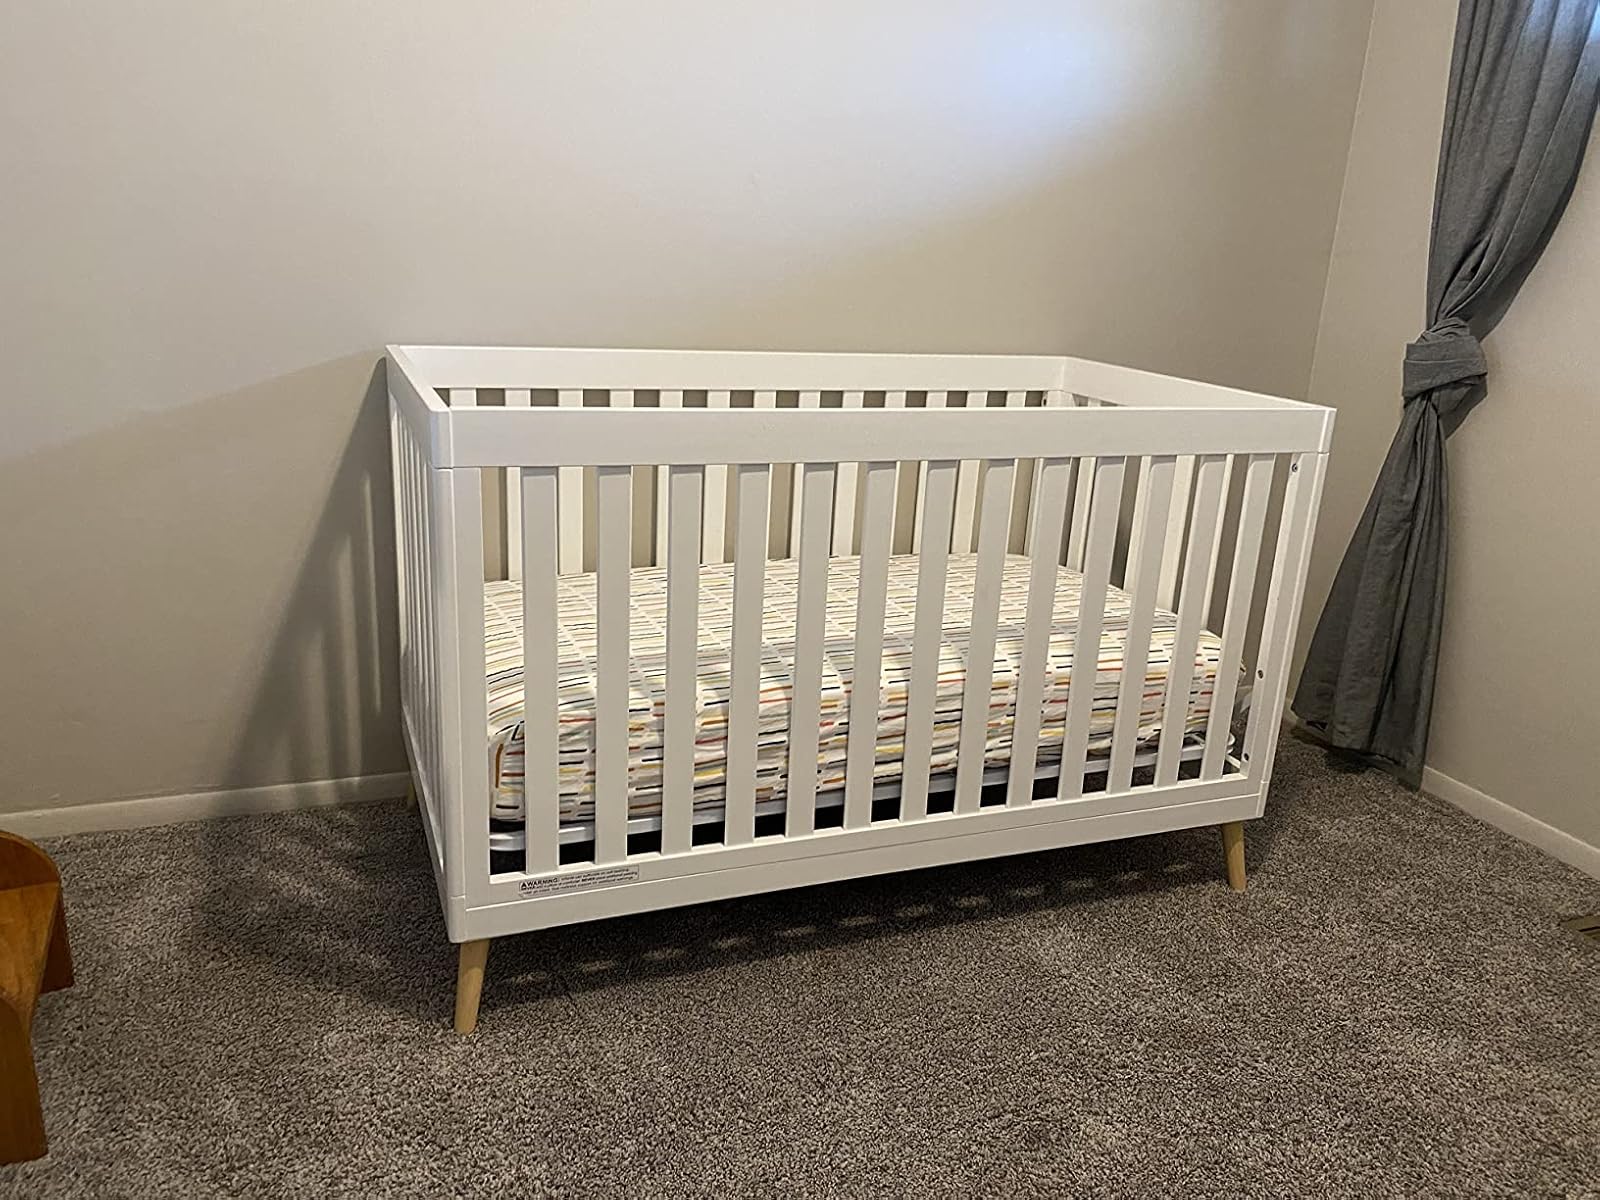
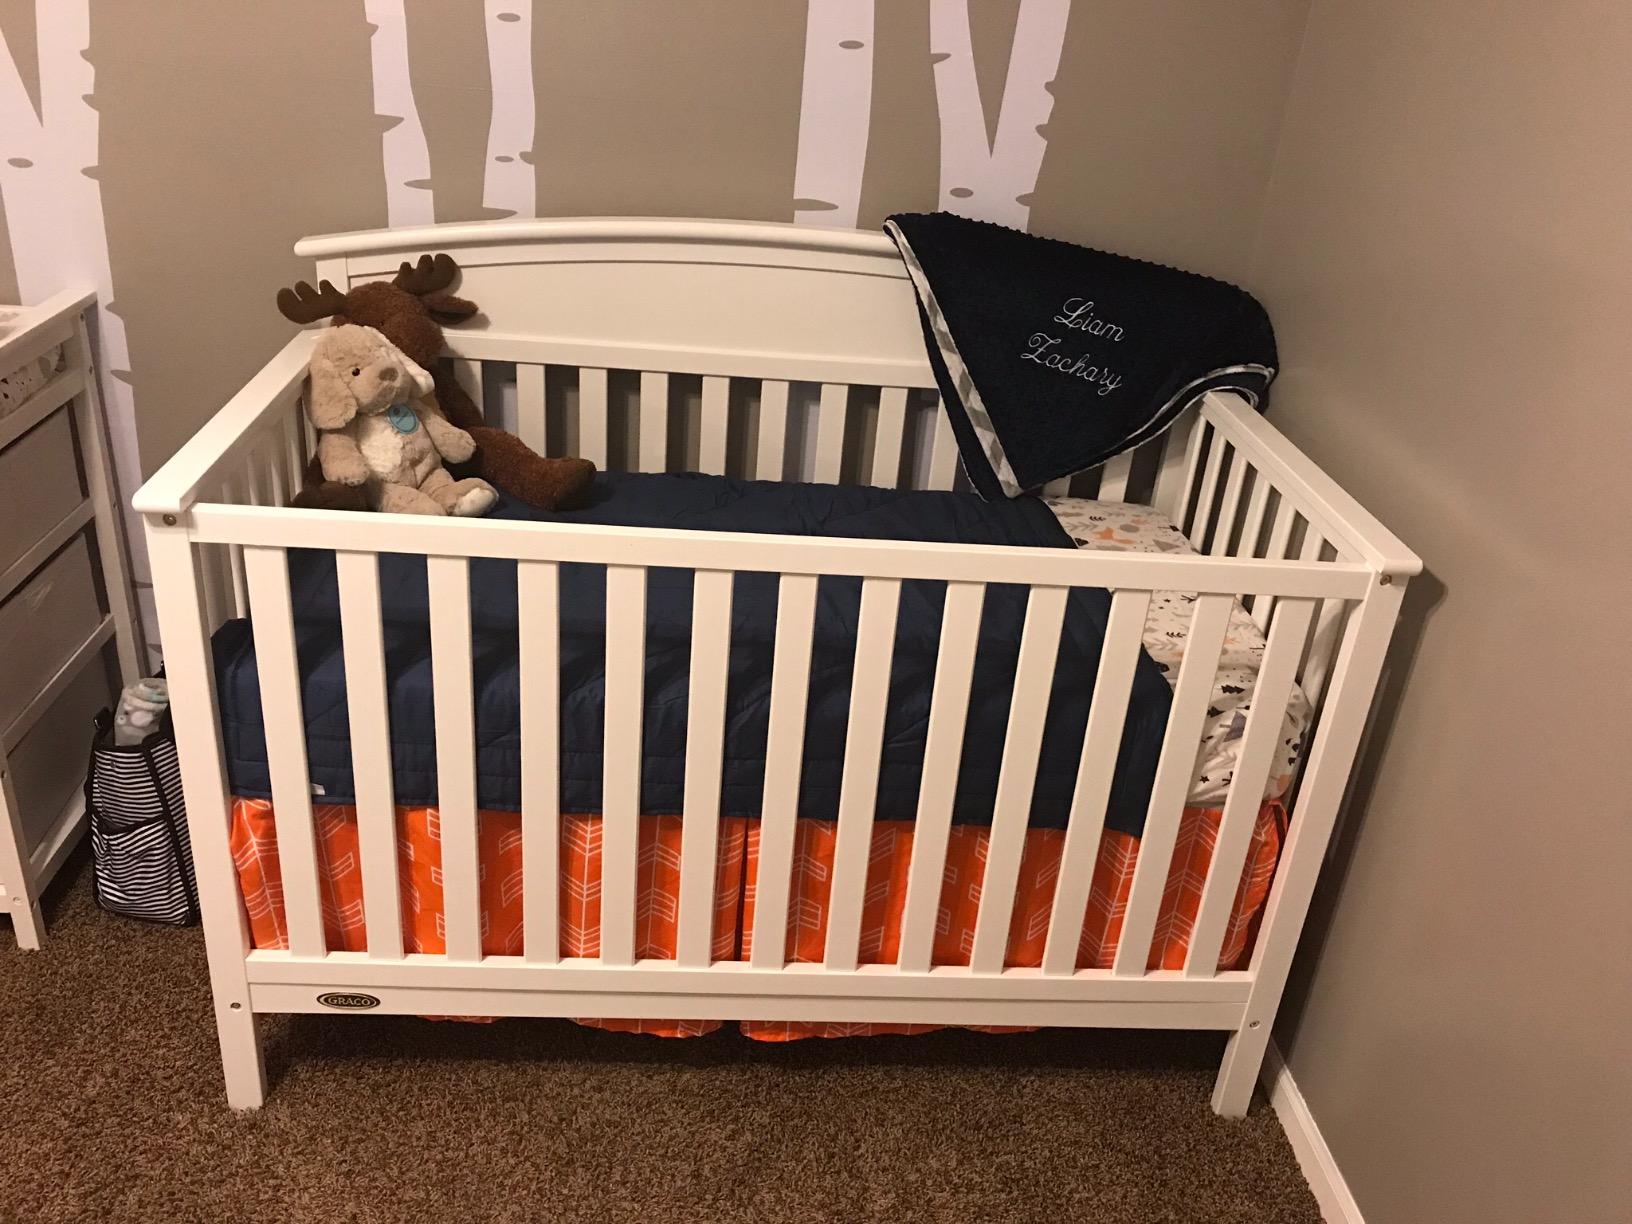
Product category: products_crib
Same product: no